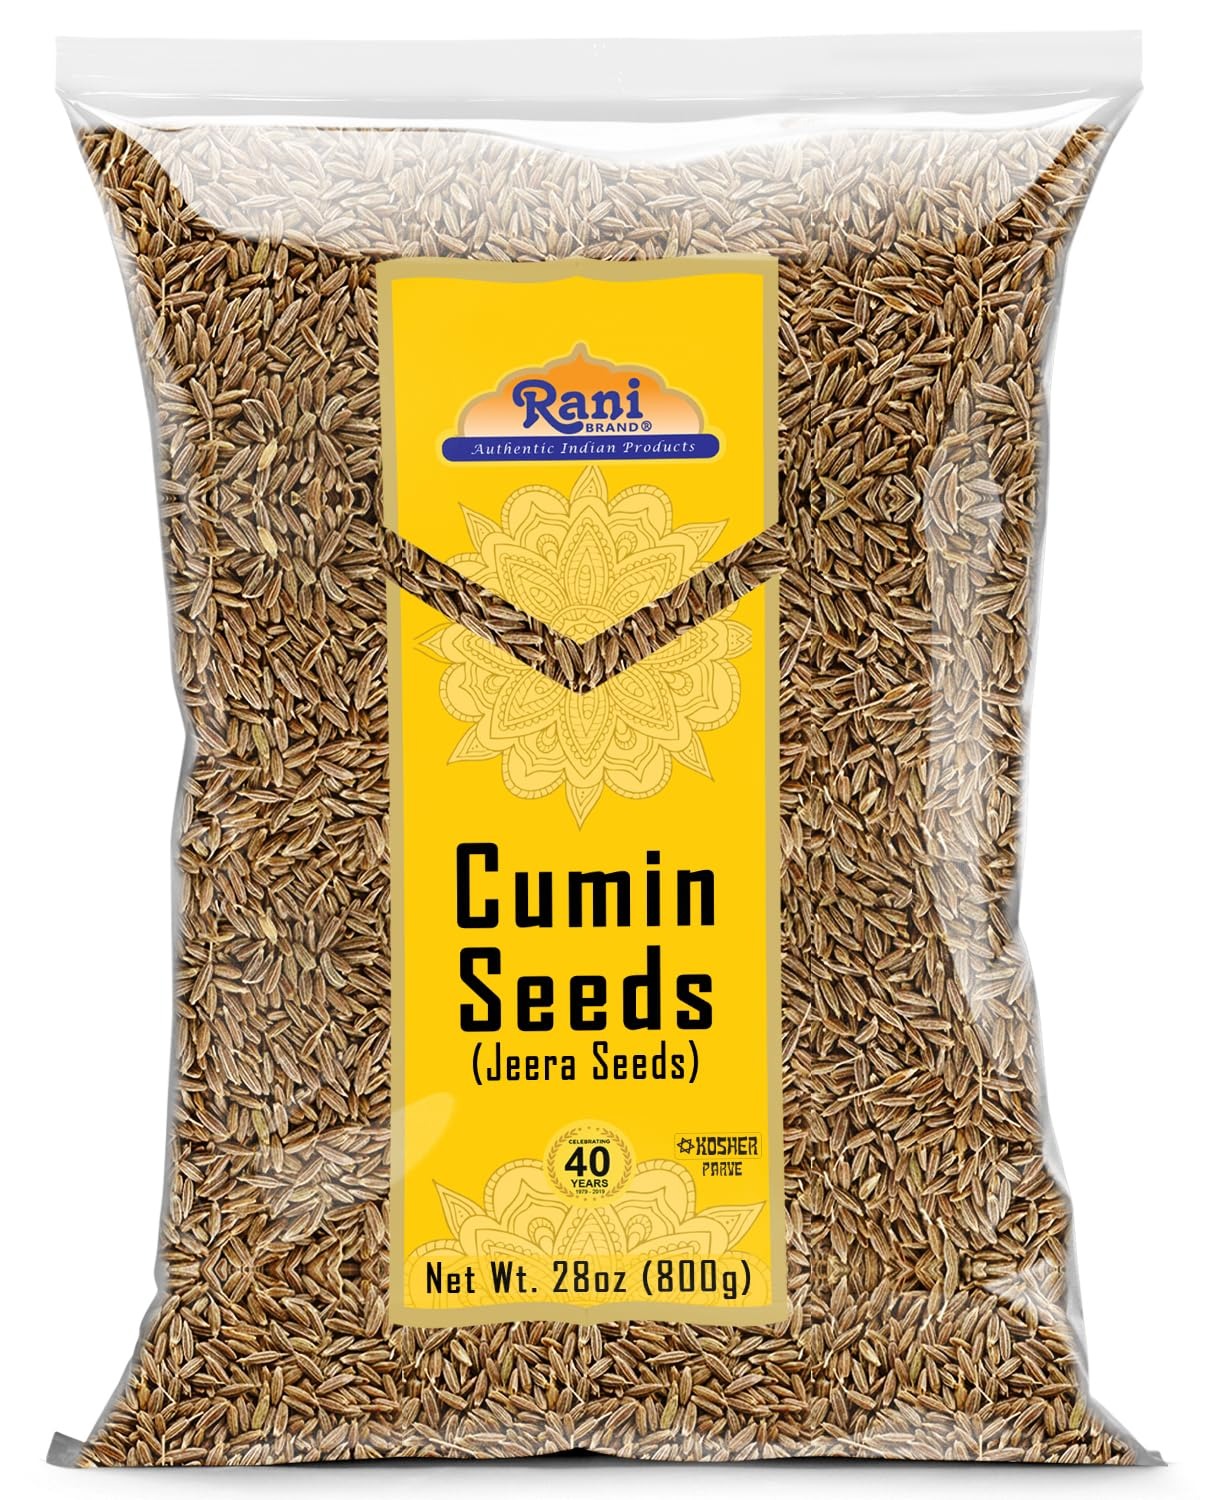
Item Name: Rani Cumin Seeds Whole (Jeera) Spice 28oz (800g) ~ All Natural | Gluten Friendly | NON-GMO | Kosher | Vegan | Indian Origin
Bullet Point 1: You'll LOVE our Cumin Seeds by Rani Brand--Here's Why:
Bullet Point 2: ❤️Now KOSHER! 100% Natural, Non-GMO, No Preservatives, Vegan, Gluten Friendly, PREMIUM Gourmet Food Grade Spice.
Bullet Point 3: ❤️️Product of India (Not Syria which is cheaper), India Cumin has a unique sweet-bitter profile not found in any other. Packed in a no barrier Plastic Bag, let us tell you how important that is when handling Indian Spices!
Bullet Point 4: ❤️️Rani is a USA based company selling spices for over 40 years, buy with confidence!
Bullet Point 5: ❤️️Pure! NO FILLERS in any Rani Brand Spices (fillers are commonly used in spices to make them free flowing or lessen the costs of production) usually sodium or like product. NONE of our spices have any GMOs. Native to South Asian - farmed and cultivated at the source that has been doing for 1000's of years - Net Wt. 28oz (800g), Authentic Indian Product, Alternate Names: Jeera (Hindi)
Product Description: <b>Cumin Seeds (Jeera)</b>A Little History! <br> Native to Upper Egypt, now cultivated throughout India. This spice is used in numerous kitchens around the world. Cumin is a main ingredient in Indian cooking, blends with various spices to make curry powder, garam masalas and other blends. Tasting slightly bitter, sharp and warm, cumin has a very heavy, strong aroma. <b>Have not Cooked with it before? RECIPE: </b> <br>Aloo Gobi <br> Cook time: 15 minutes <br> Prep time: 10 minutes <br> <br>Serving size: 4 Heat level: Medium <br>3 tbsp. butter <br>4 tbsp. water <br>½ tbsp. Rani chili powder <br>½ tsp. Rani Ajwain seeds <br>2 tsp. salt <br>½ tsp. Rani Coriander powder <br>½ tbsp. Rani Cumin Seeds <br>½ tbsp. Rani Turmeric powder <br>1 large potato cut in quarter cubes <br>1 head of cauliflower broken into florets <br>1 onion sliced <br> <b>Method:</b> <br> Garnish with fresh coriander leaves In wok or large fry pan sauté onion, cumin and butter for 3 minutes. Add potato and water. Cover and cook for 5 minutes. Uncover, add turmeric, chilli powder, coriander powder, and salt. Stir well and add cauliflower. Cover for and additional 7 minutes, while continuing to stir occasionally. Turn heat off and let sit for a few minutes. Uncover and garnish with fresh coriander leaves.
Value: 28.0
Unit: Ounce

Price: 14.99